Azerbaijani Armed Forces

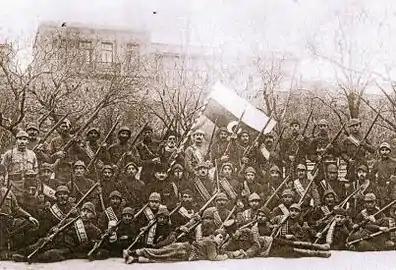
Officers of the army of the Azerbaijan Democratic Republic in 1918

After the Sovietisation of Azerbaijan, the newly formed Azerbaijani Red Army replaced the previous army, taking part in the Russian Civil War, and the invasion of Georgia.